Joan Crawford

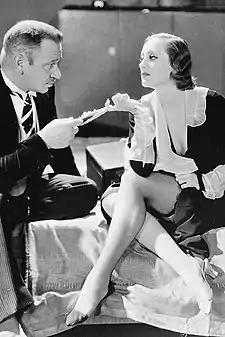
Crawford in a publicity still with Beery for "Grand Hotel" (1932)

MGM next cast her in the film "Grand Hotel", directed by Edmund Goulding. As the studio's first all-star production, Crawford co-starred opposite Greta Garbo, John and Lionel Barrymore, and Wallace Beery, among others. Receiving third billing, she played the middle-class stenographer to Beery's controlling general director. Crawford later admitted to being nervous during the filming of the movie because she was working with accomplished actors, and that she was disappointed that she had no scenes with one she had admired, the "divine Garbo". "Grand Hotel" was released in April 1932 to critical and commercial success. It was one of the highest-grossing movies of the year, and won the Academy Award for Best Picture.